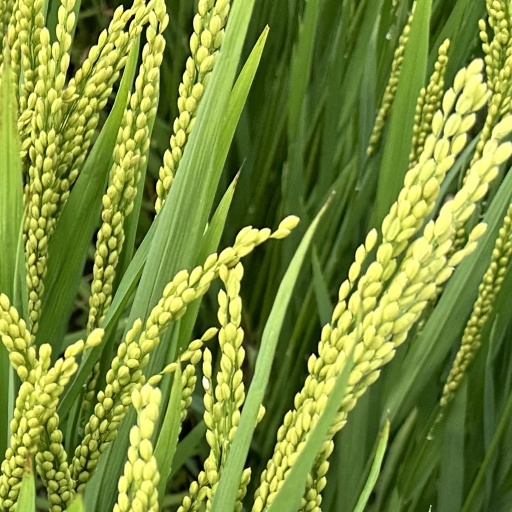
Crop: rice